Pieter Nijs

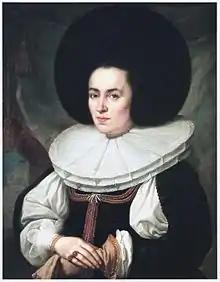
Portrait of a lady in South-German costume with boxed ruff collar and brämikappe, signed and dated 1654

Pieter Nijs or Nys (April 15, 1624 – June 16, 1681), was a Dutch Golden Age painter.